Flores Island (Azores)

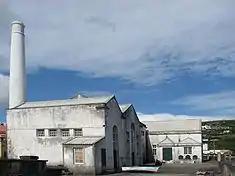
Boqueirão Whale Factory, continuously active during the late 19th and early 20th centuries

From the 1760s to the early 20th century, American whalers hunted sperm whales in the waters of the Azores, and many of the islands' inhabitants were recruited as whalers. The American whaler, "Wanderer", operated off the coast of Flores between 1878 and 1924.